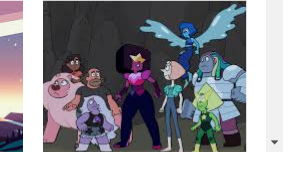
Portrait style: Cartoon Portrait